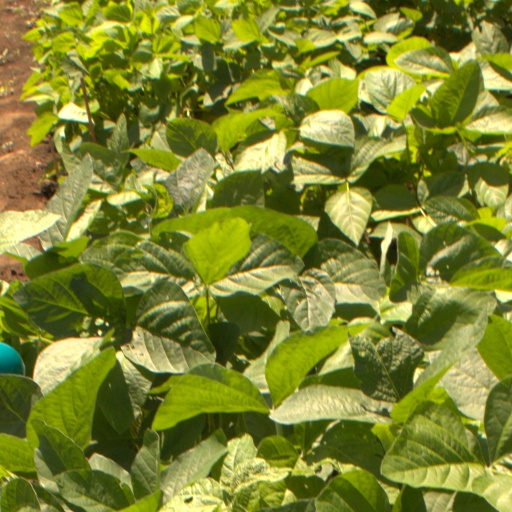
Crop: soybean